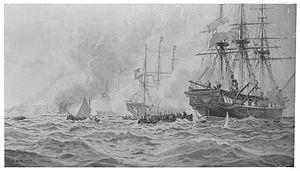
La Marine de guerre impériale et royale, plus généralement nommée la Marine austro-hongroise, était la force navale de l'Autriche-Hongrie. À l'origine une flottille marchande basée en mer Adriatique, elle évolua progressivement en une marine de guerre capable d'opérer à l'échelle mondiale. Elle était aussi constituée d'une marine fluviale, dédiée à surveillance du Danube et fut l'une des premières marines au monde à recourir avec succès aux hydravions. Ses navires utilisaient le sigle SMS pour Seiner Majestät Schiff, qui signifie « le navire de sa majesté ».